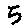
Label: 5